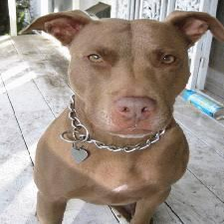
Species: dog
Breed: american pit bull terrier